Freaked

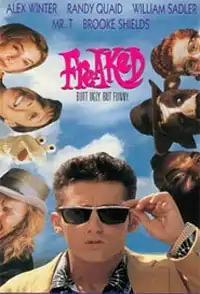
Theatrical release poster

Freaked is a 1993 American black comedy film directed by Tom Stern and Alex Winter, both of whom wrote the screenplay with Tim Burns. Winter also starred in the lead role. Both were involved in the short-lived MTV sketch comedy show "The Idiot Box," and "Freaked" retains the same brand of surreal humour. "Freaked" was Winter's last feature film before he shifted to cameo and television films for many years until 2013's "Grand Piano."